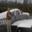
Label: airplane